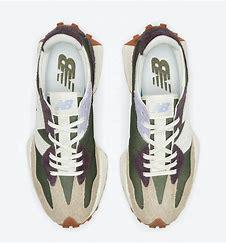
Brand: New
Model: Balance 327